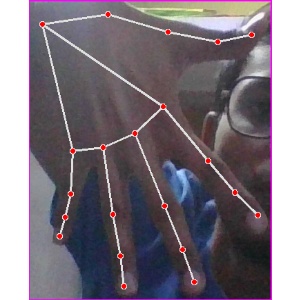
अक्षर: ढ